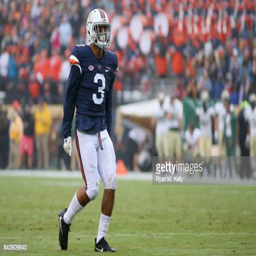
person during a game against person